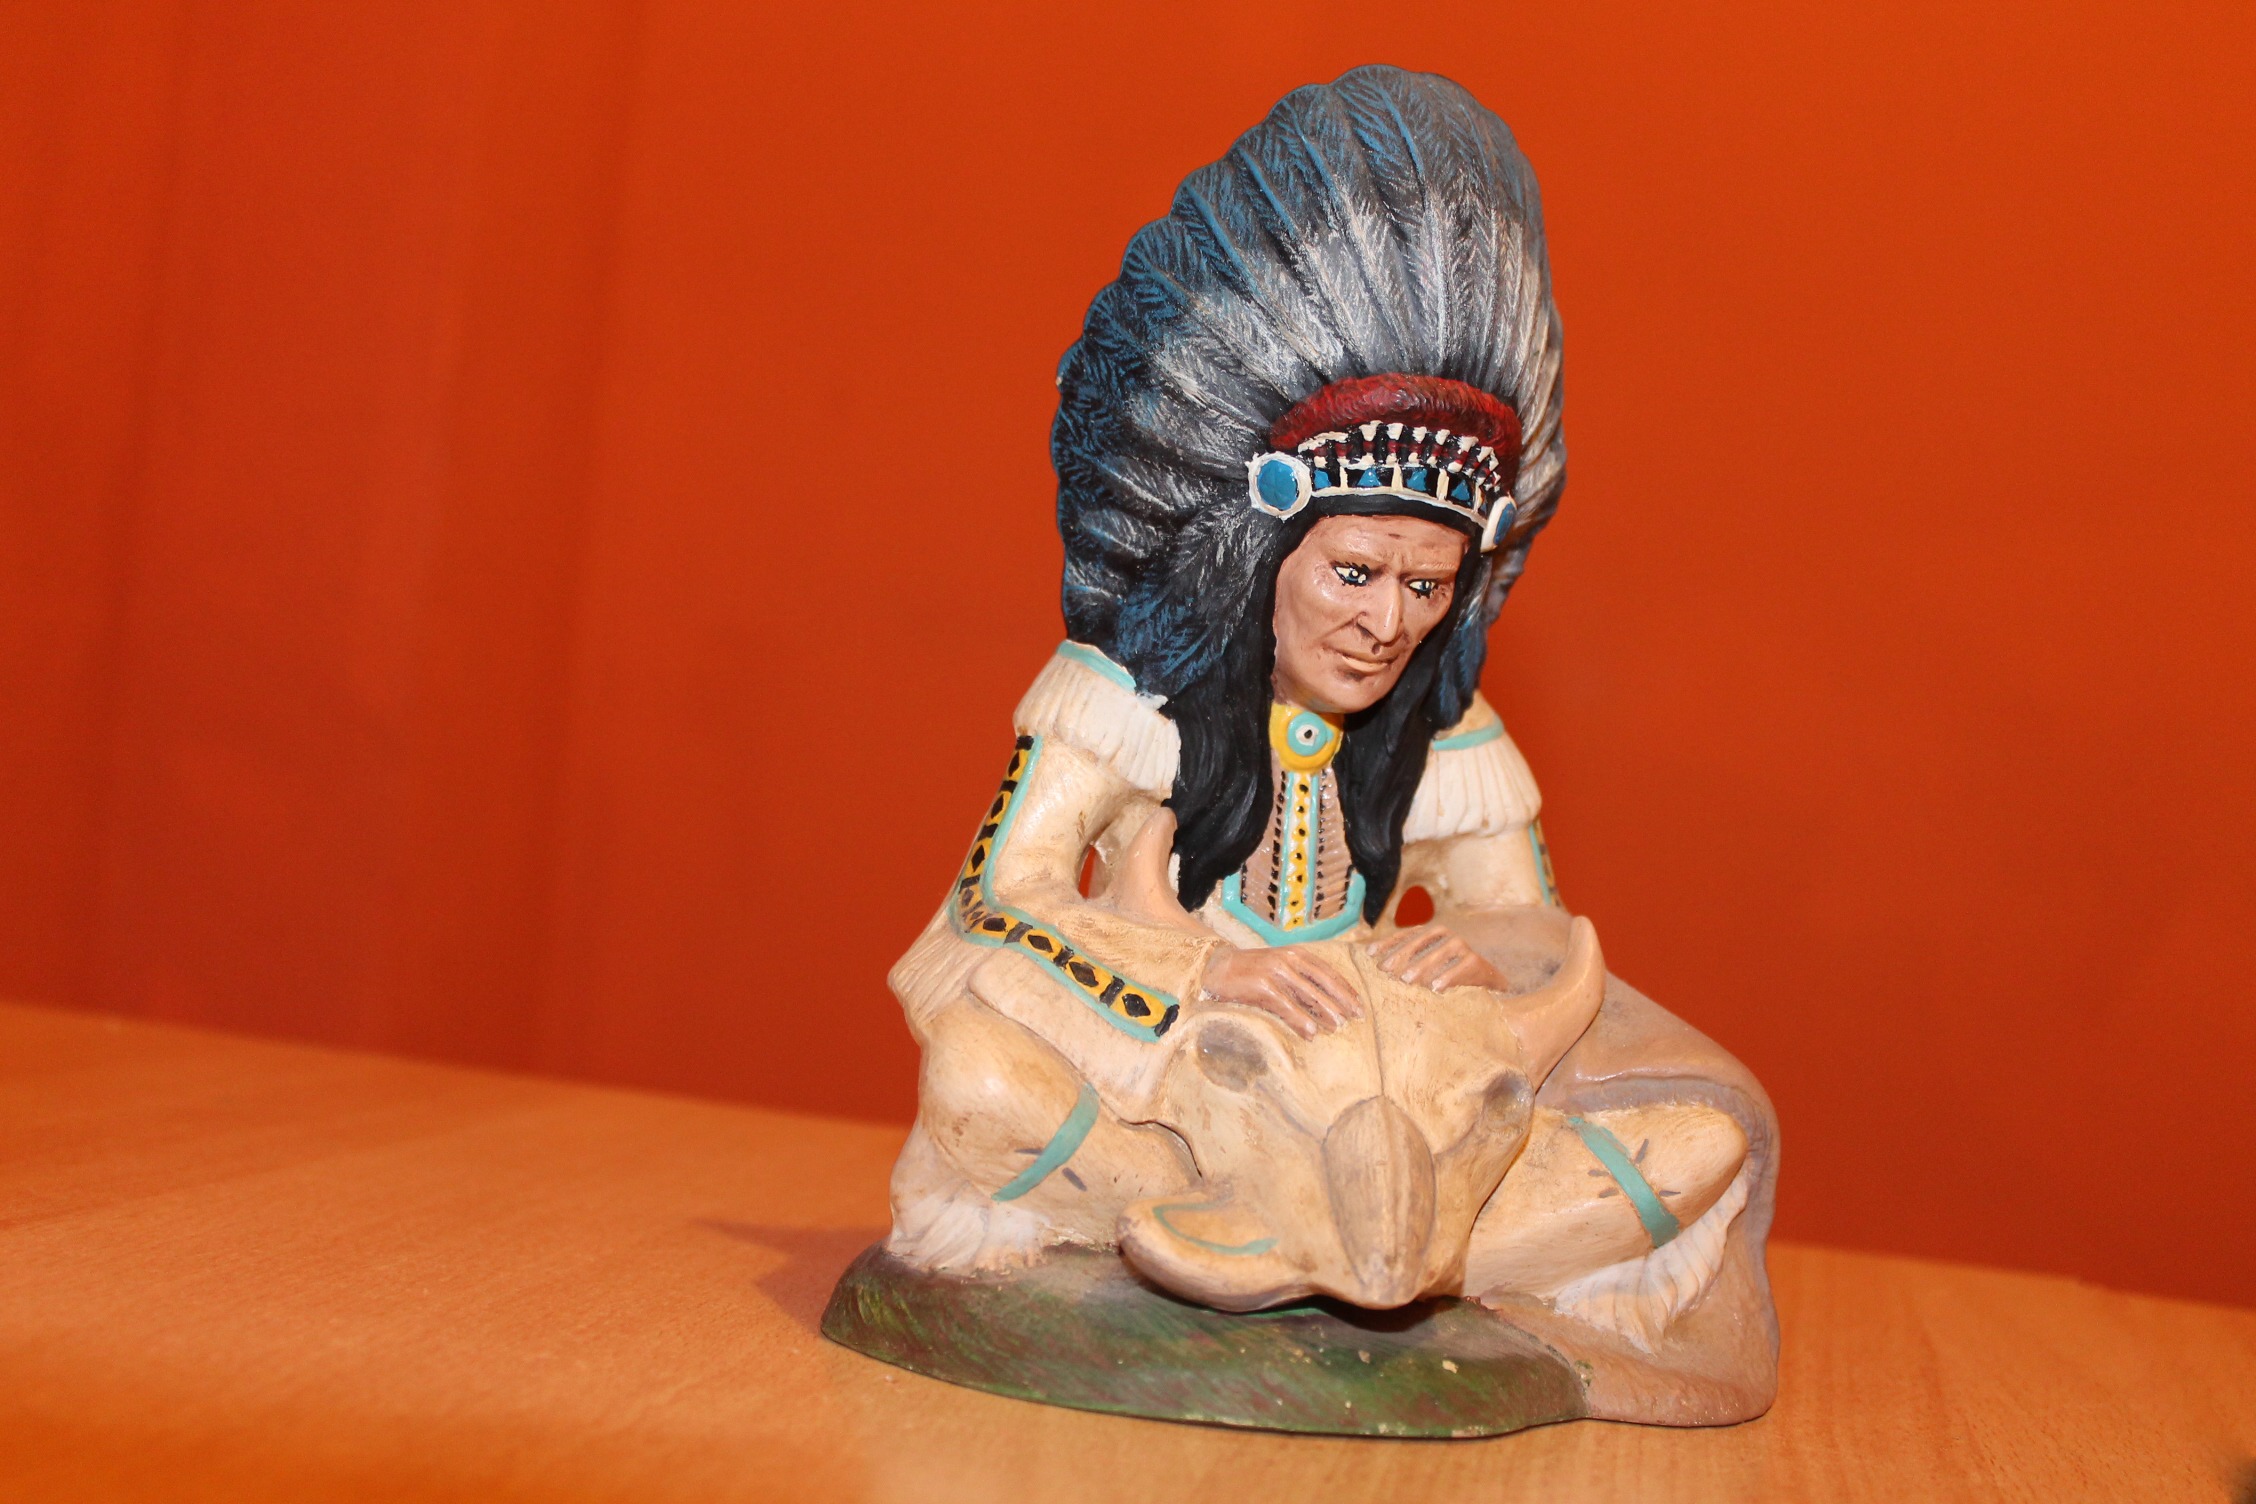
statue, sitting, toy, sculpture, art, figure, figurine, chief, indians, human positions